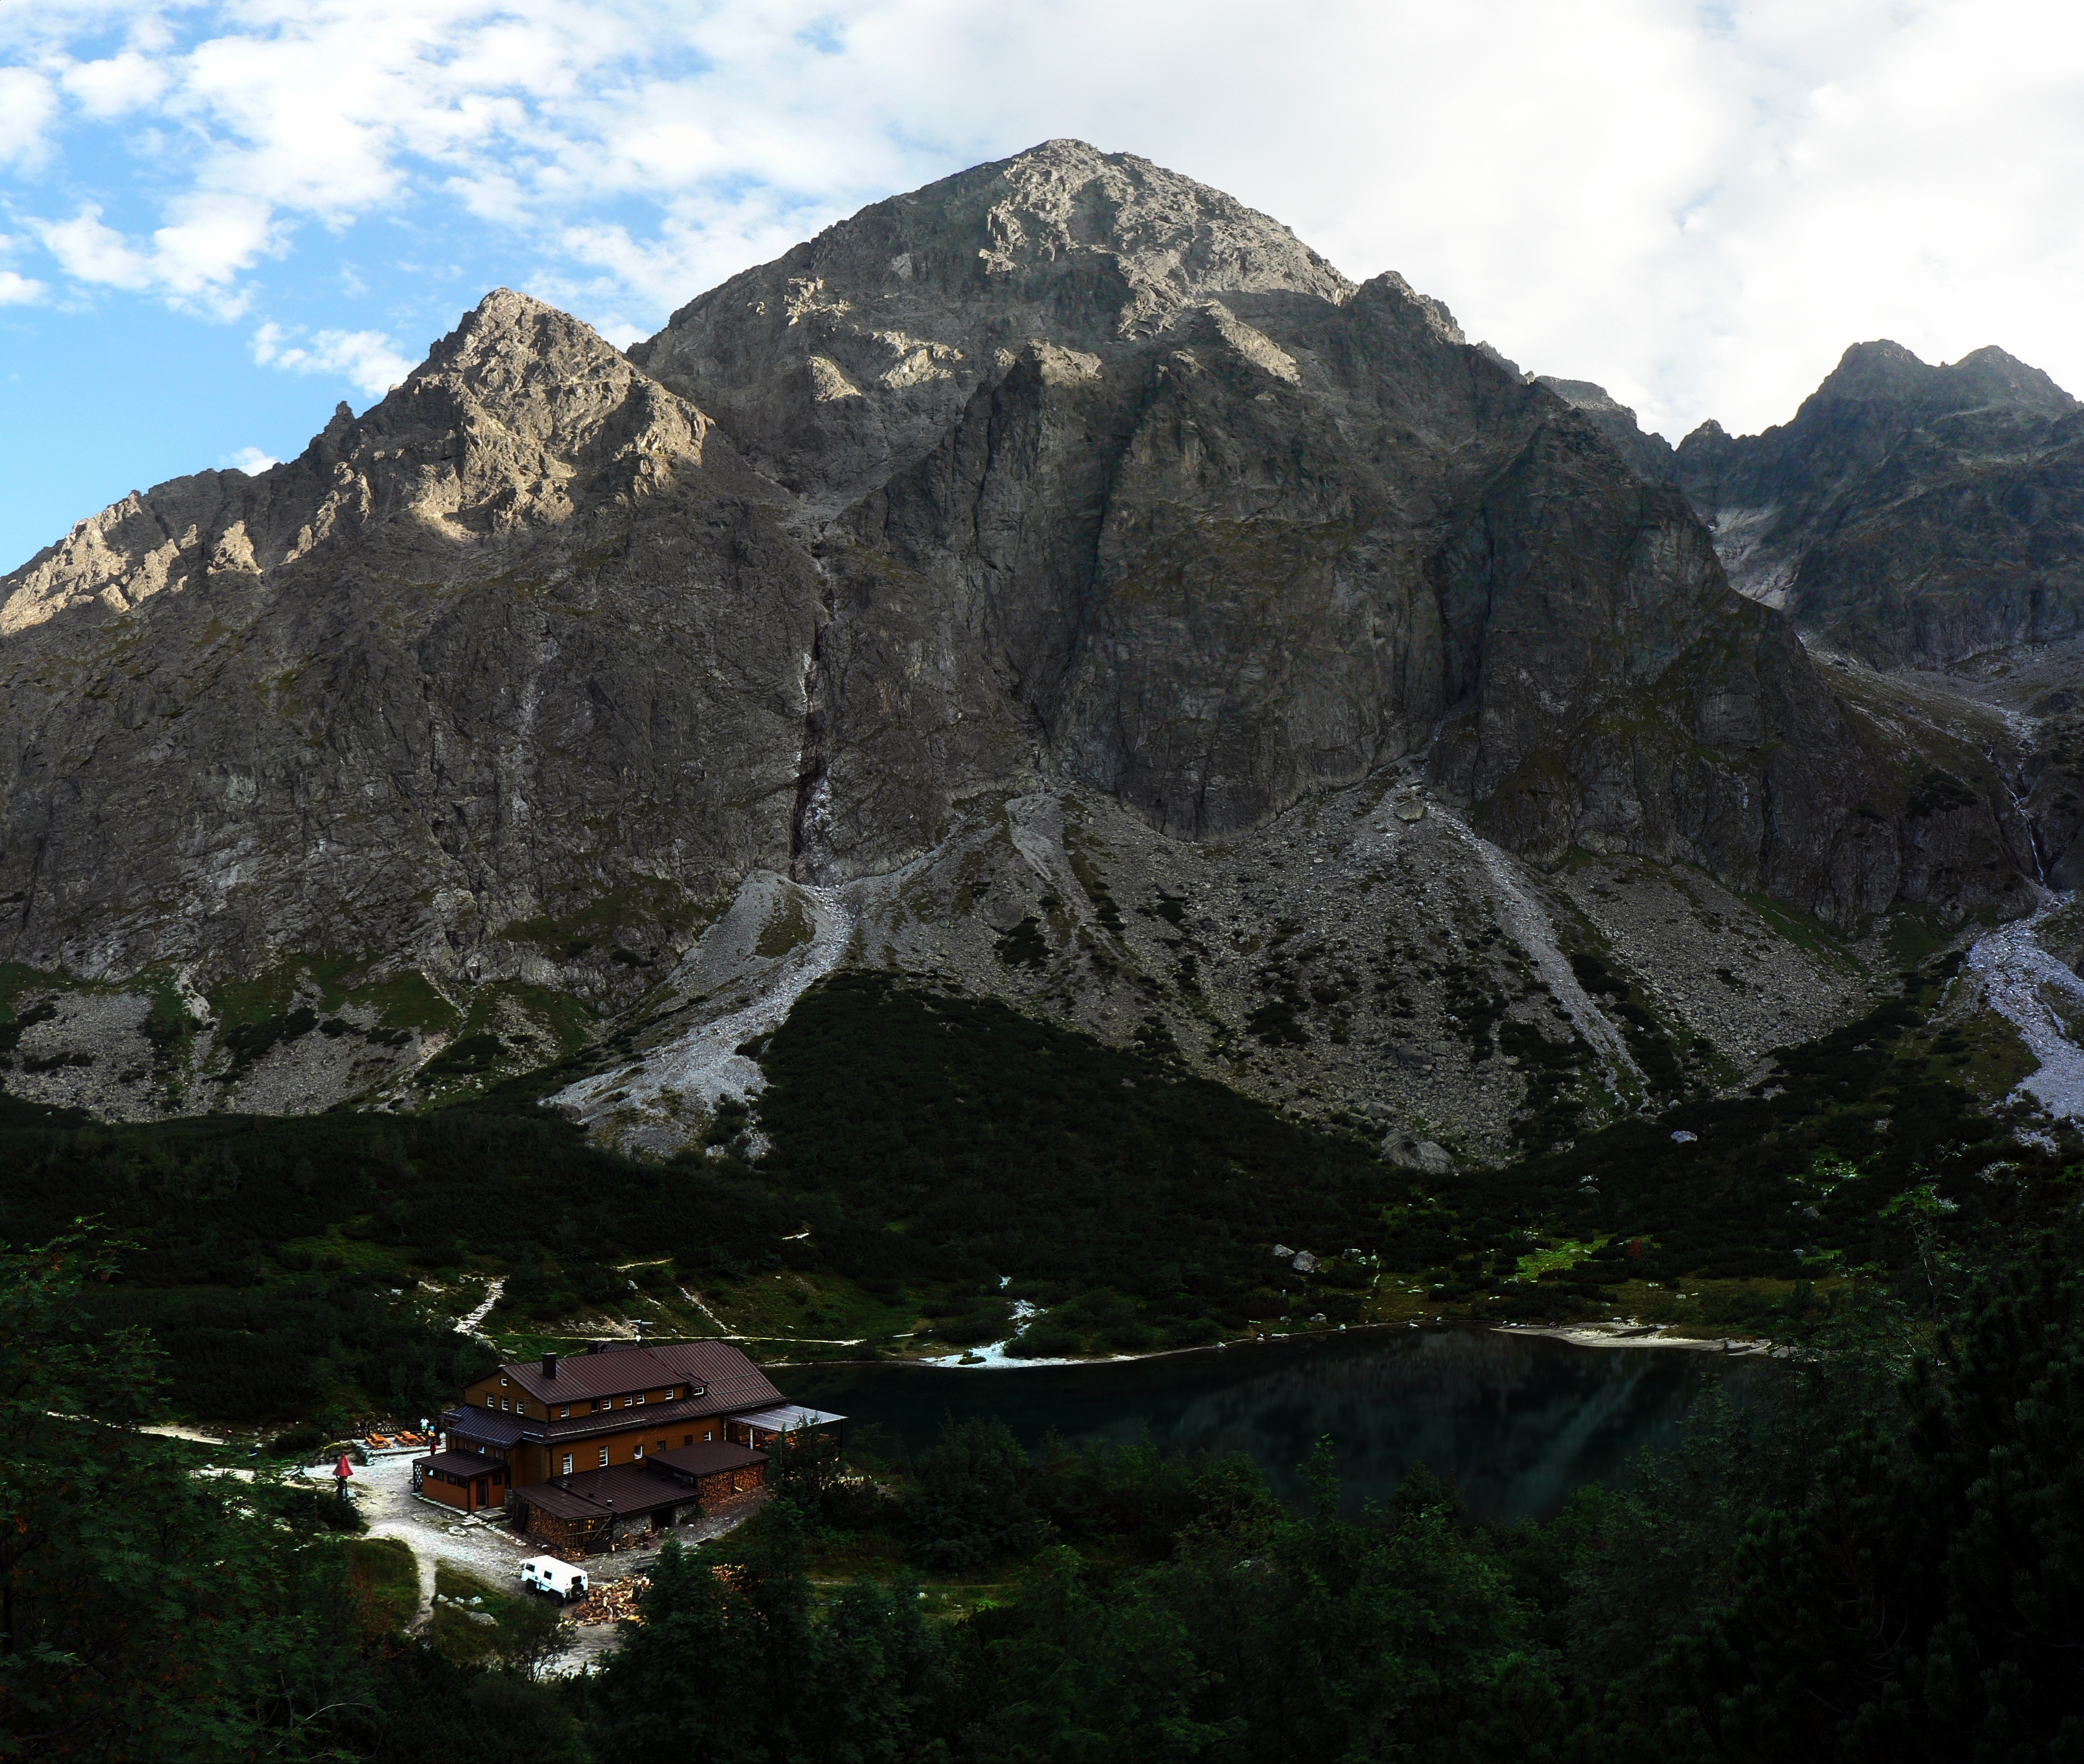
landscape, nature, wilderness, walking, mountain, hill, lake, valley, mountain range, cottage, highland, ridge, geology, mountains, alps, plateau, fell, cirque, loch, slovakia, landform, mountain pass, high tatras, vysok tatry, green lake, green mountain lake, ke marsk shield, geographical feature, mountainous landforms